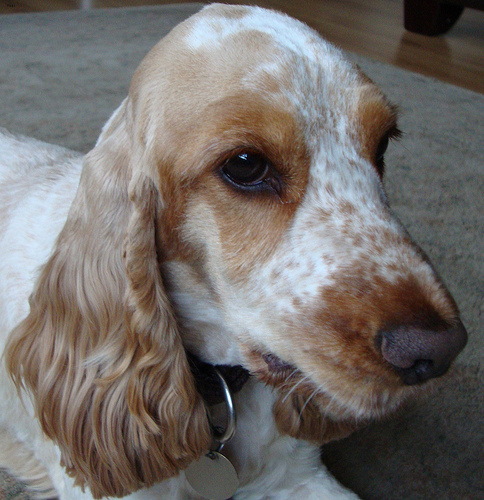
Breed: english cocker spaniel